It's Just a Plant

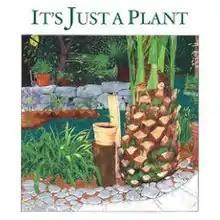
Book cover

It's Just a Plant is a children's book, written, illustrated and published by Ricardo Cortés. It is designed for parents who want to educate their children about marijuana. The book's pro-marijuana legalization message has drawn widespread attention from critics and the media since its publication in January 2005.